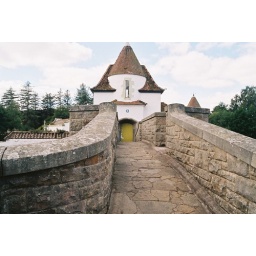
Across the bridge upon the boating lake